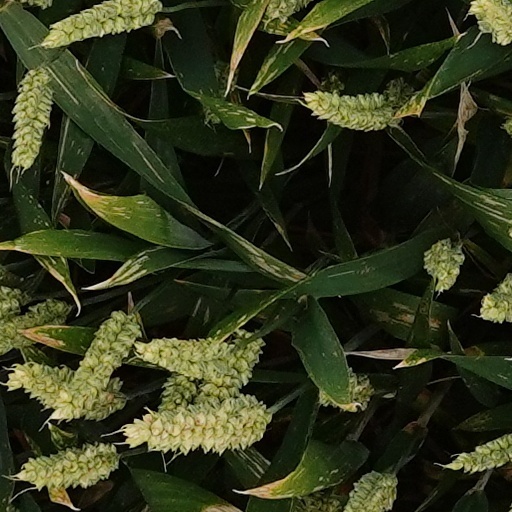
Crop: wheat